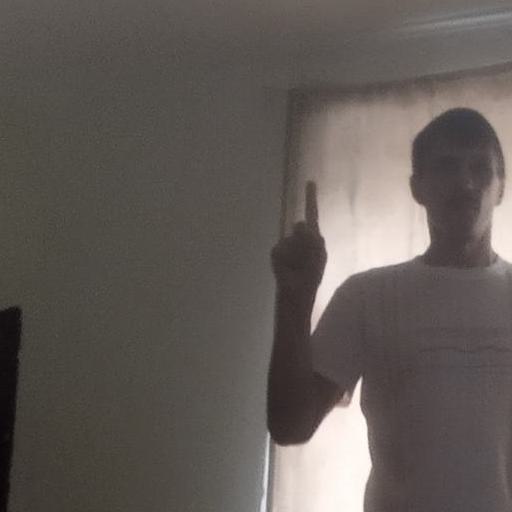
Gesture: one